Remington Rand 409

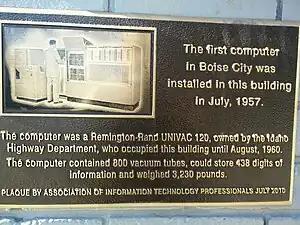
A UNIVAC 120 served as the first computer in Boise, Idaho

The Remington Rand 409, a punched card calculator which was programmed with a plugboard, was designed in 1949. It was sold in two models: the UNIVAC 60 (1952) and the UNIVAC 120 (1953). The model number referred to the number of decimal digits it could read from each punched card.